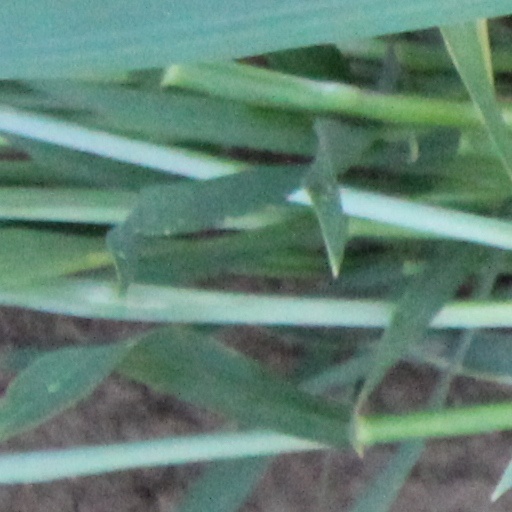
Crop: wheat